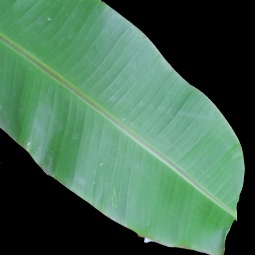
Label: Healthy